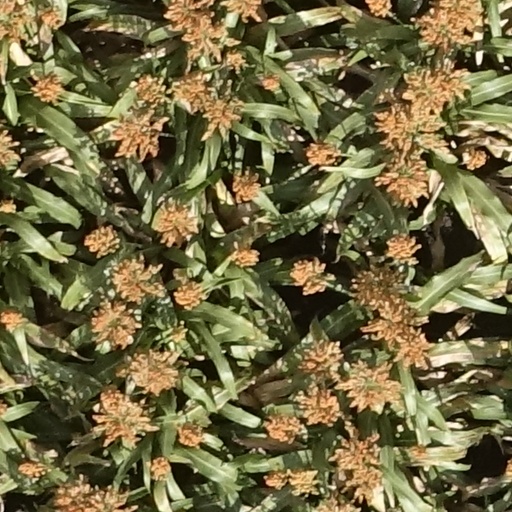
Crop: sorghum